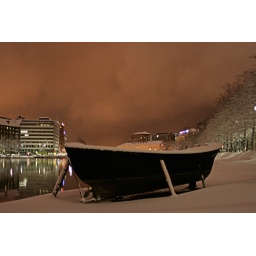
Black ship in white beach.